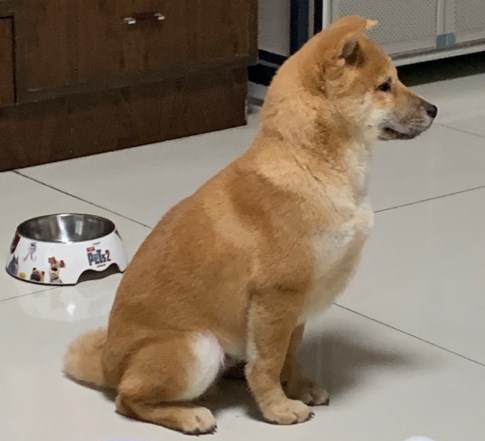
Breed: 1043-n000001-Shiba_Dog